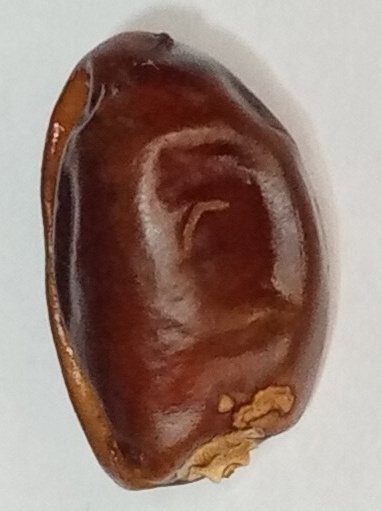
Variety: aseel
Size: medium
Grade: grade-1